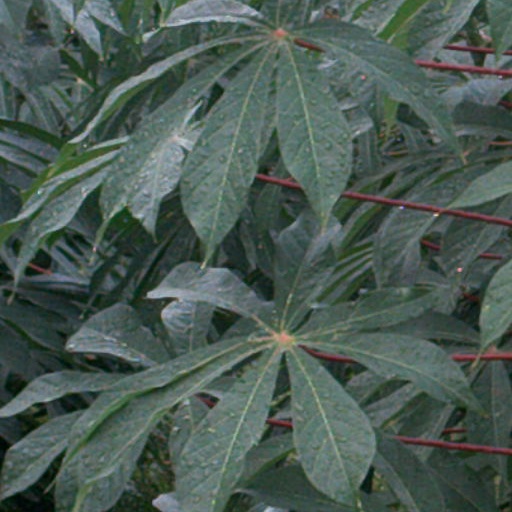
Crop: cassava